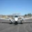
Label: airplane